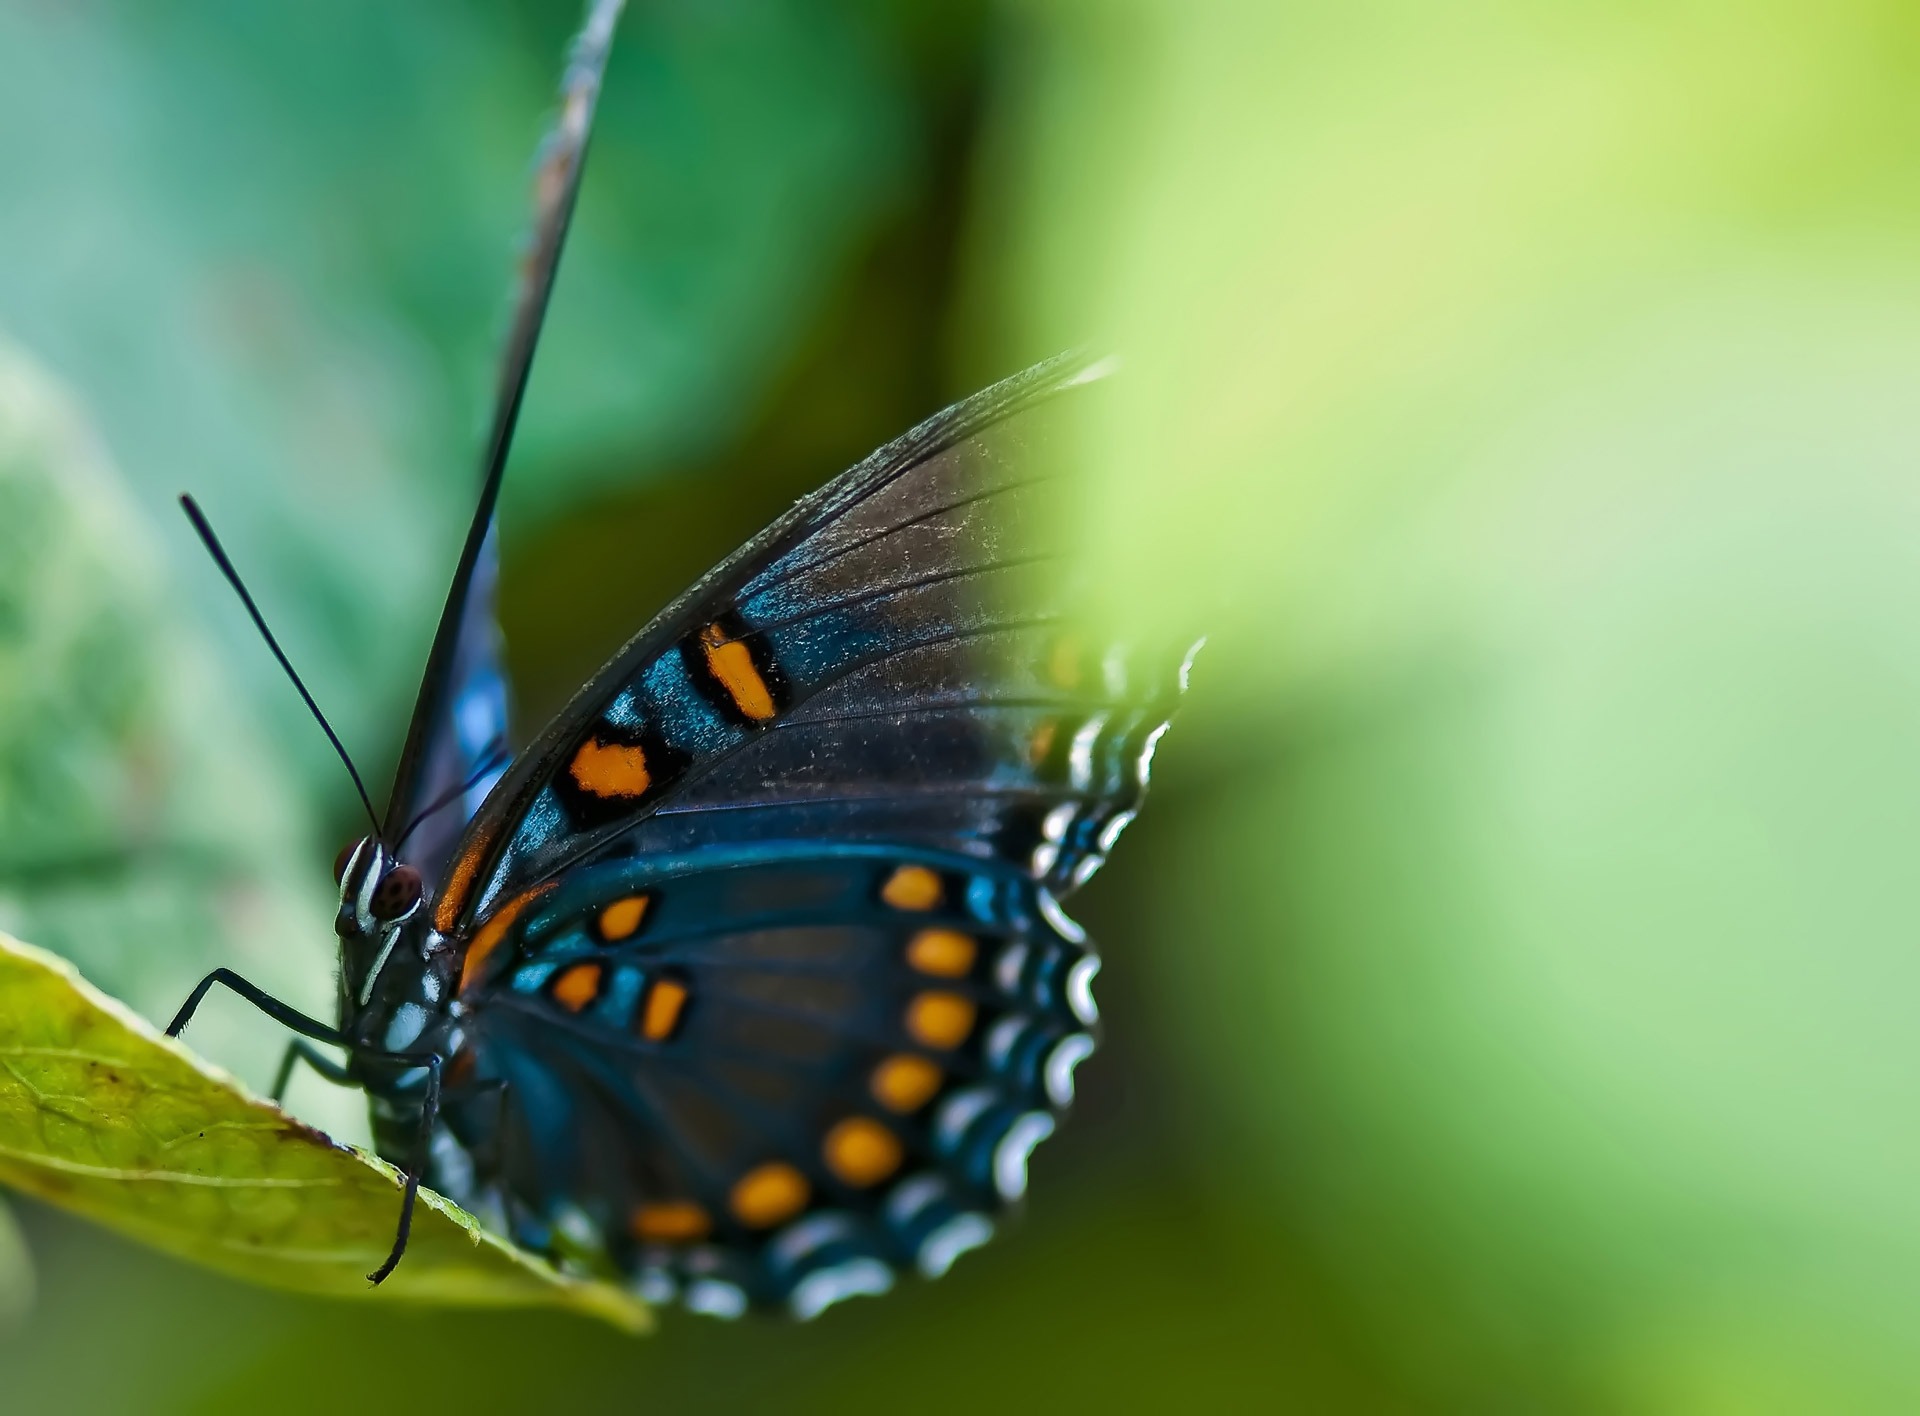
nature, blossom, wing, photography, flower, animal, floral, green, insect, blue, butterfly, black, colorful, garden, flora, fauna, invertebrate, close up, monarch butterfly, daylight, gardening, double, head, beauty, beautiful, day, body, nectar, iridescent, macro photography, arthropod, pollinator, blue green, plant stem, moths and butterflies, lycaenid, colias, battus philenor, crescentlike, distasteful, green swallowtail